North Park Theological Seminary

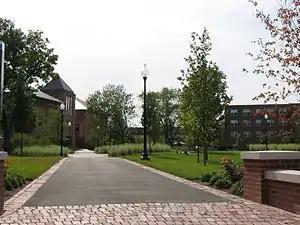
A view of the heart of North Park's campus

The seminary shares a campus with North Park University, the denomination's liberal arts college. The seminary's main building, Nyvall Hall, is named after David Nyvall, who was instrumental in the formation of the school and served as professor and president for many years.